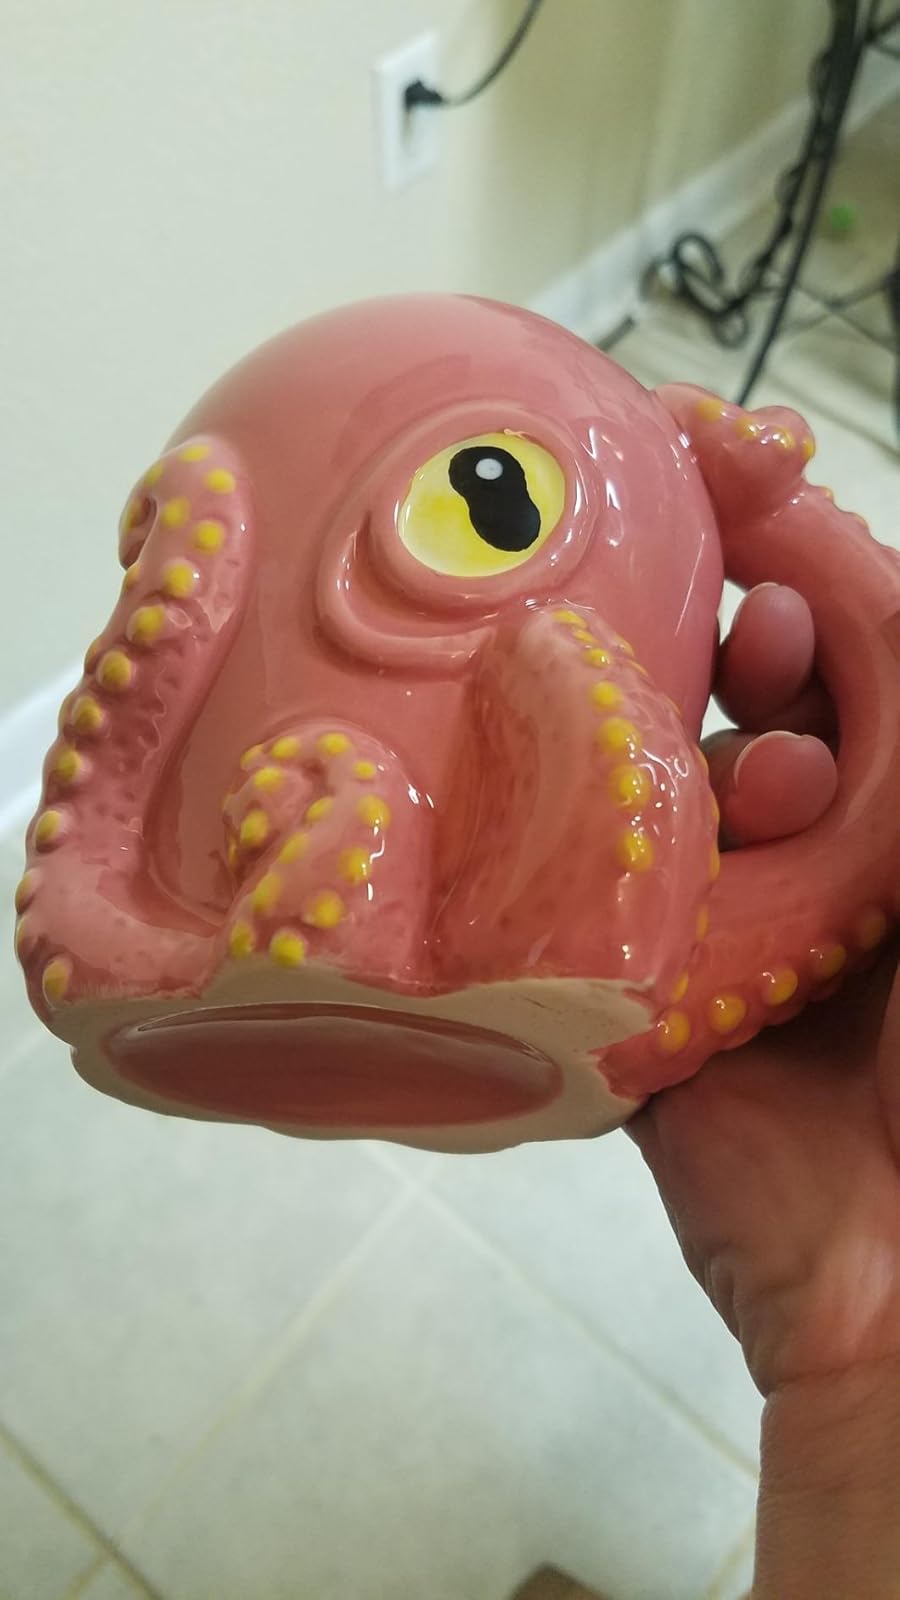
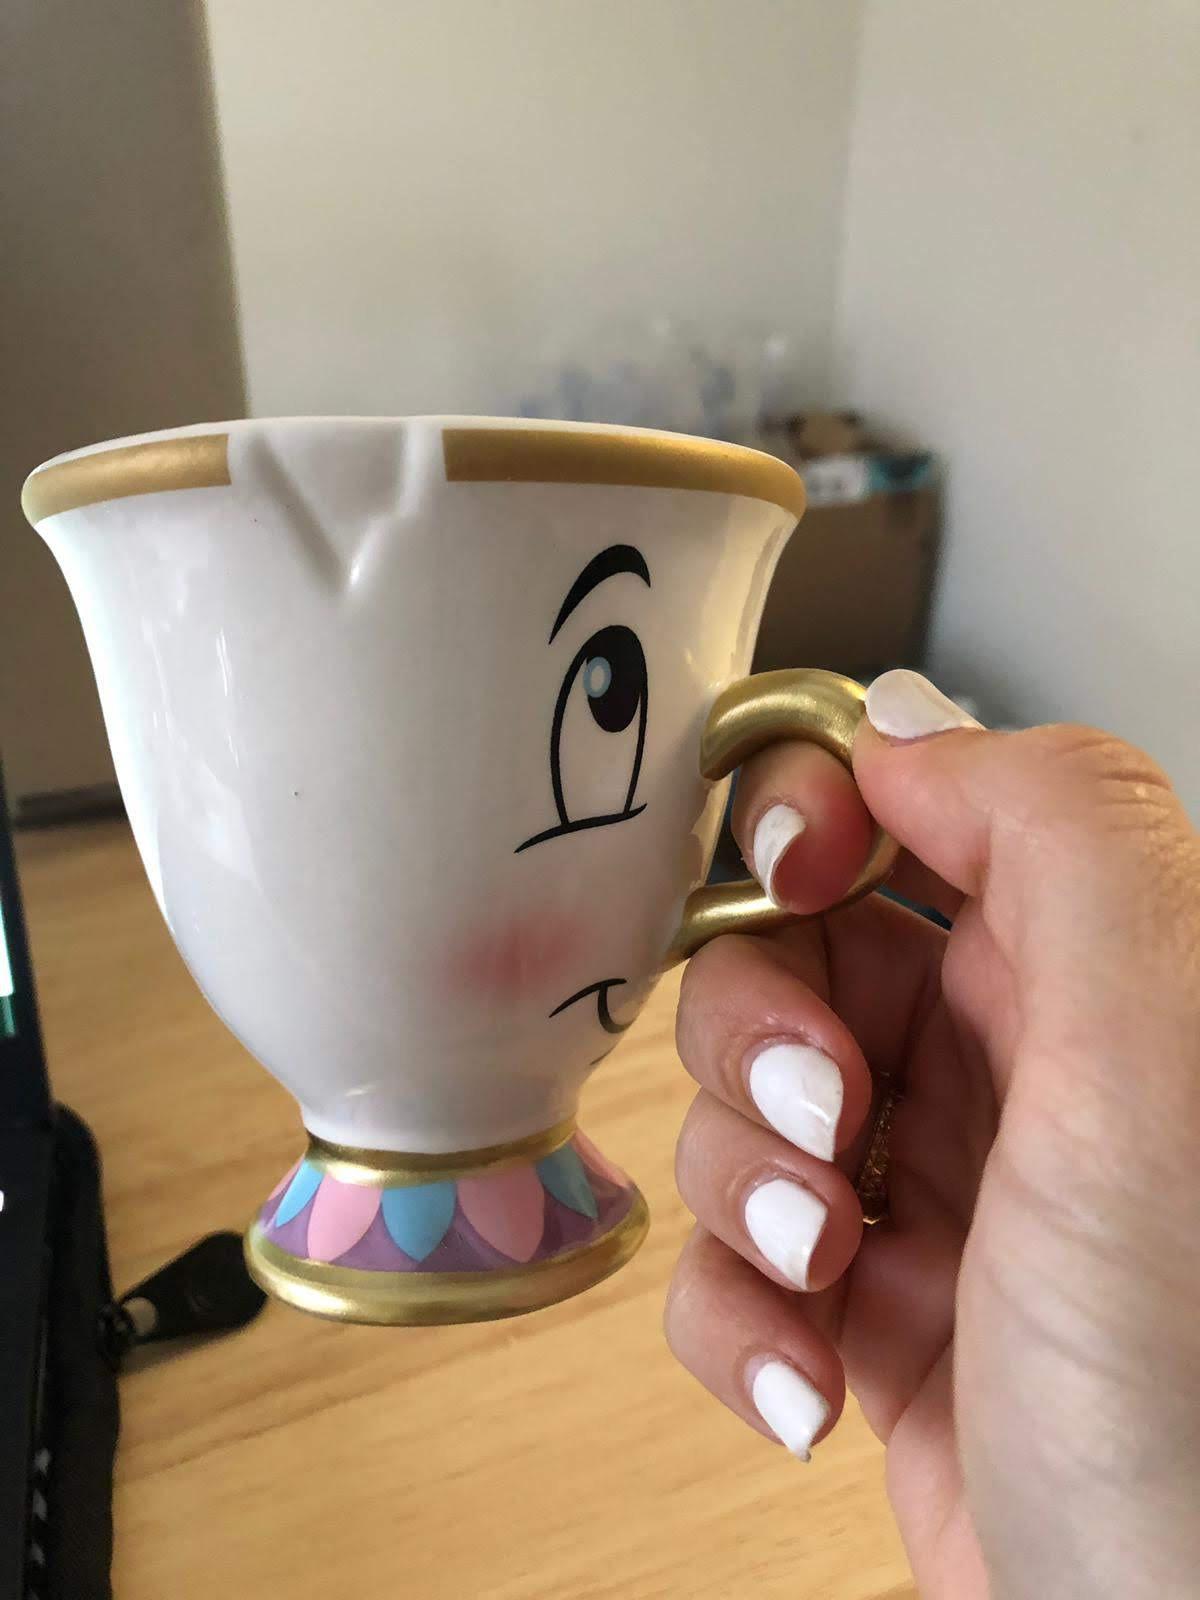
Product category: items_mug
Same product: no